Aérospatiale SA 330 Puma

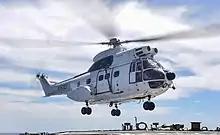
A contracted Puma resupplies the USS "Benfold" for the US Navy Sealift Command

During the climax of the First Gulf War, a joint force of Pumas from 230 and 33 Squadrons proved decisive in rapidly mobilizing and deploying troops to prevent Iraqi troops from sabotaging the Rumaila oil field. From the beginning of the Iraq War, between 2003 and 2009, RAF Pumas would be used to provide troop mobility across the theatre. On 15 April 2007, two RAF Pumas collided during a special forces mission close to Baghdad, Iraq. In November 2007, a Puma crashed during an anti-insurgent operation in Iraq; an inquest found the cause to be pilot error primarily, however the Ministry of Defence (MoD) was criticised for failing to equip RAF Pumas with night vision goggles and inadequate maintenance checks compromising safety, these shortcomings were addressed following the incident.